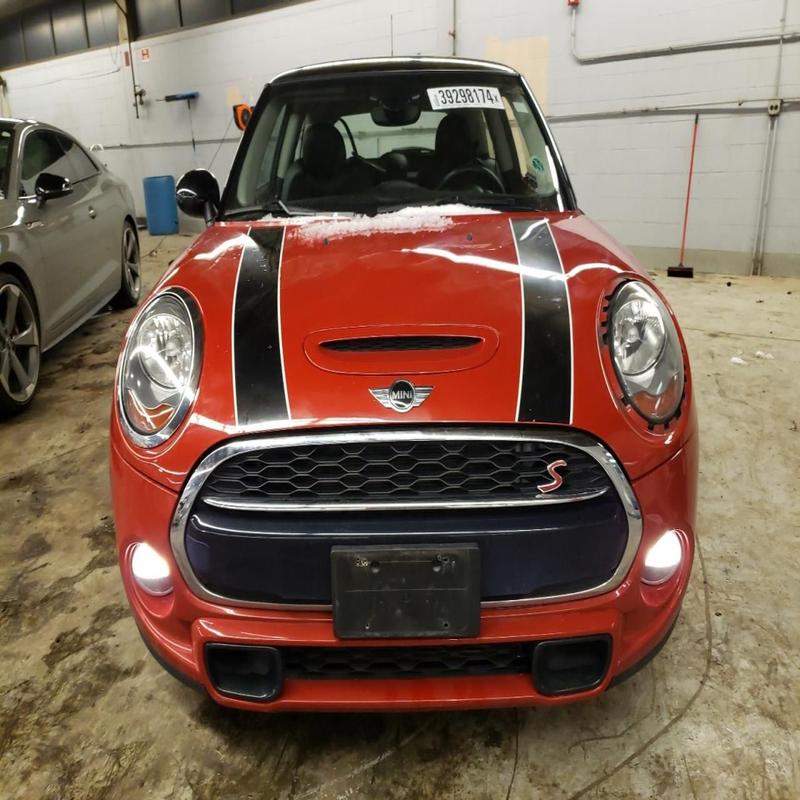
Aucun dommage détecté.
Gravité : aucun